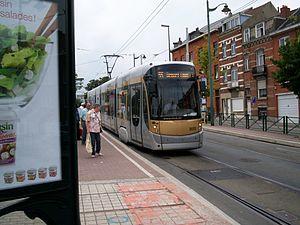
T 3000 de la ligne 55 en station origine de Bordet Station et en direction de Rogier
La ligne 55 du tramway de Bruxelles est une ligne de tramway mise en service le 9 juillet 1968, qui relie Da Vinci à Rogier. Elle roule désormais en soirée, ce qui offre grâce à la ligne 32 un passage toutes les 10 minutes sur le tronçon Da Vinci - Rogier. Elle emprunte entre Rogier et Gare du Nord, l'axe Nord-Sud. Elle est une des lignes les plus fréquentées du réseau et rencontre certains problèmes de capacités.